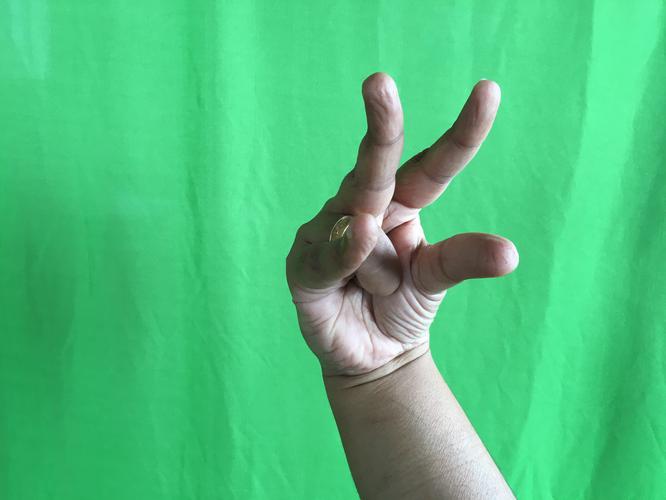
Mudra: Kangulam
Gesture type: single_hand